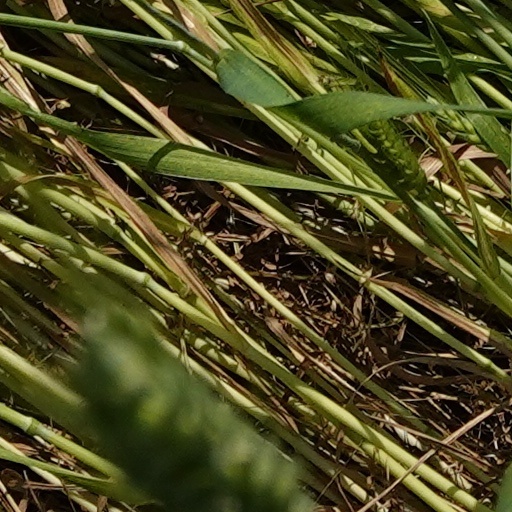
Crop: wheat